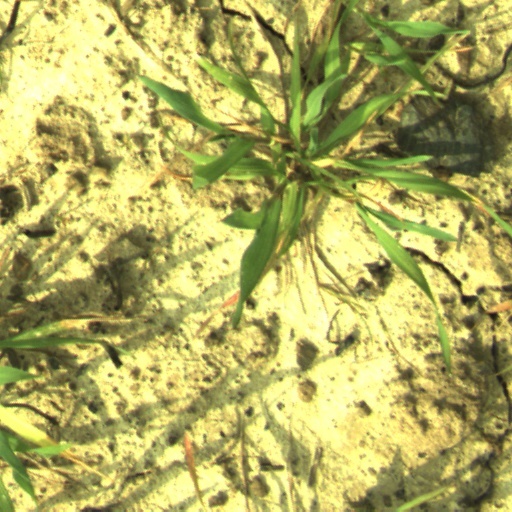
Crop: wheat